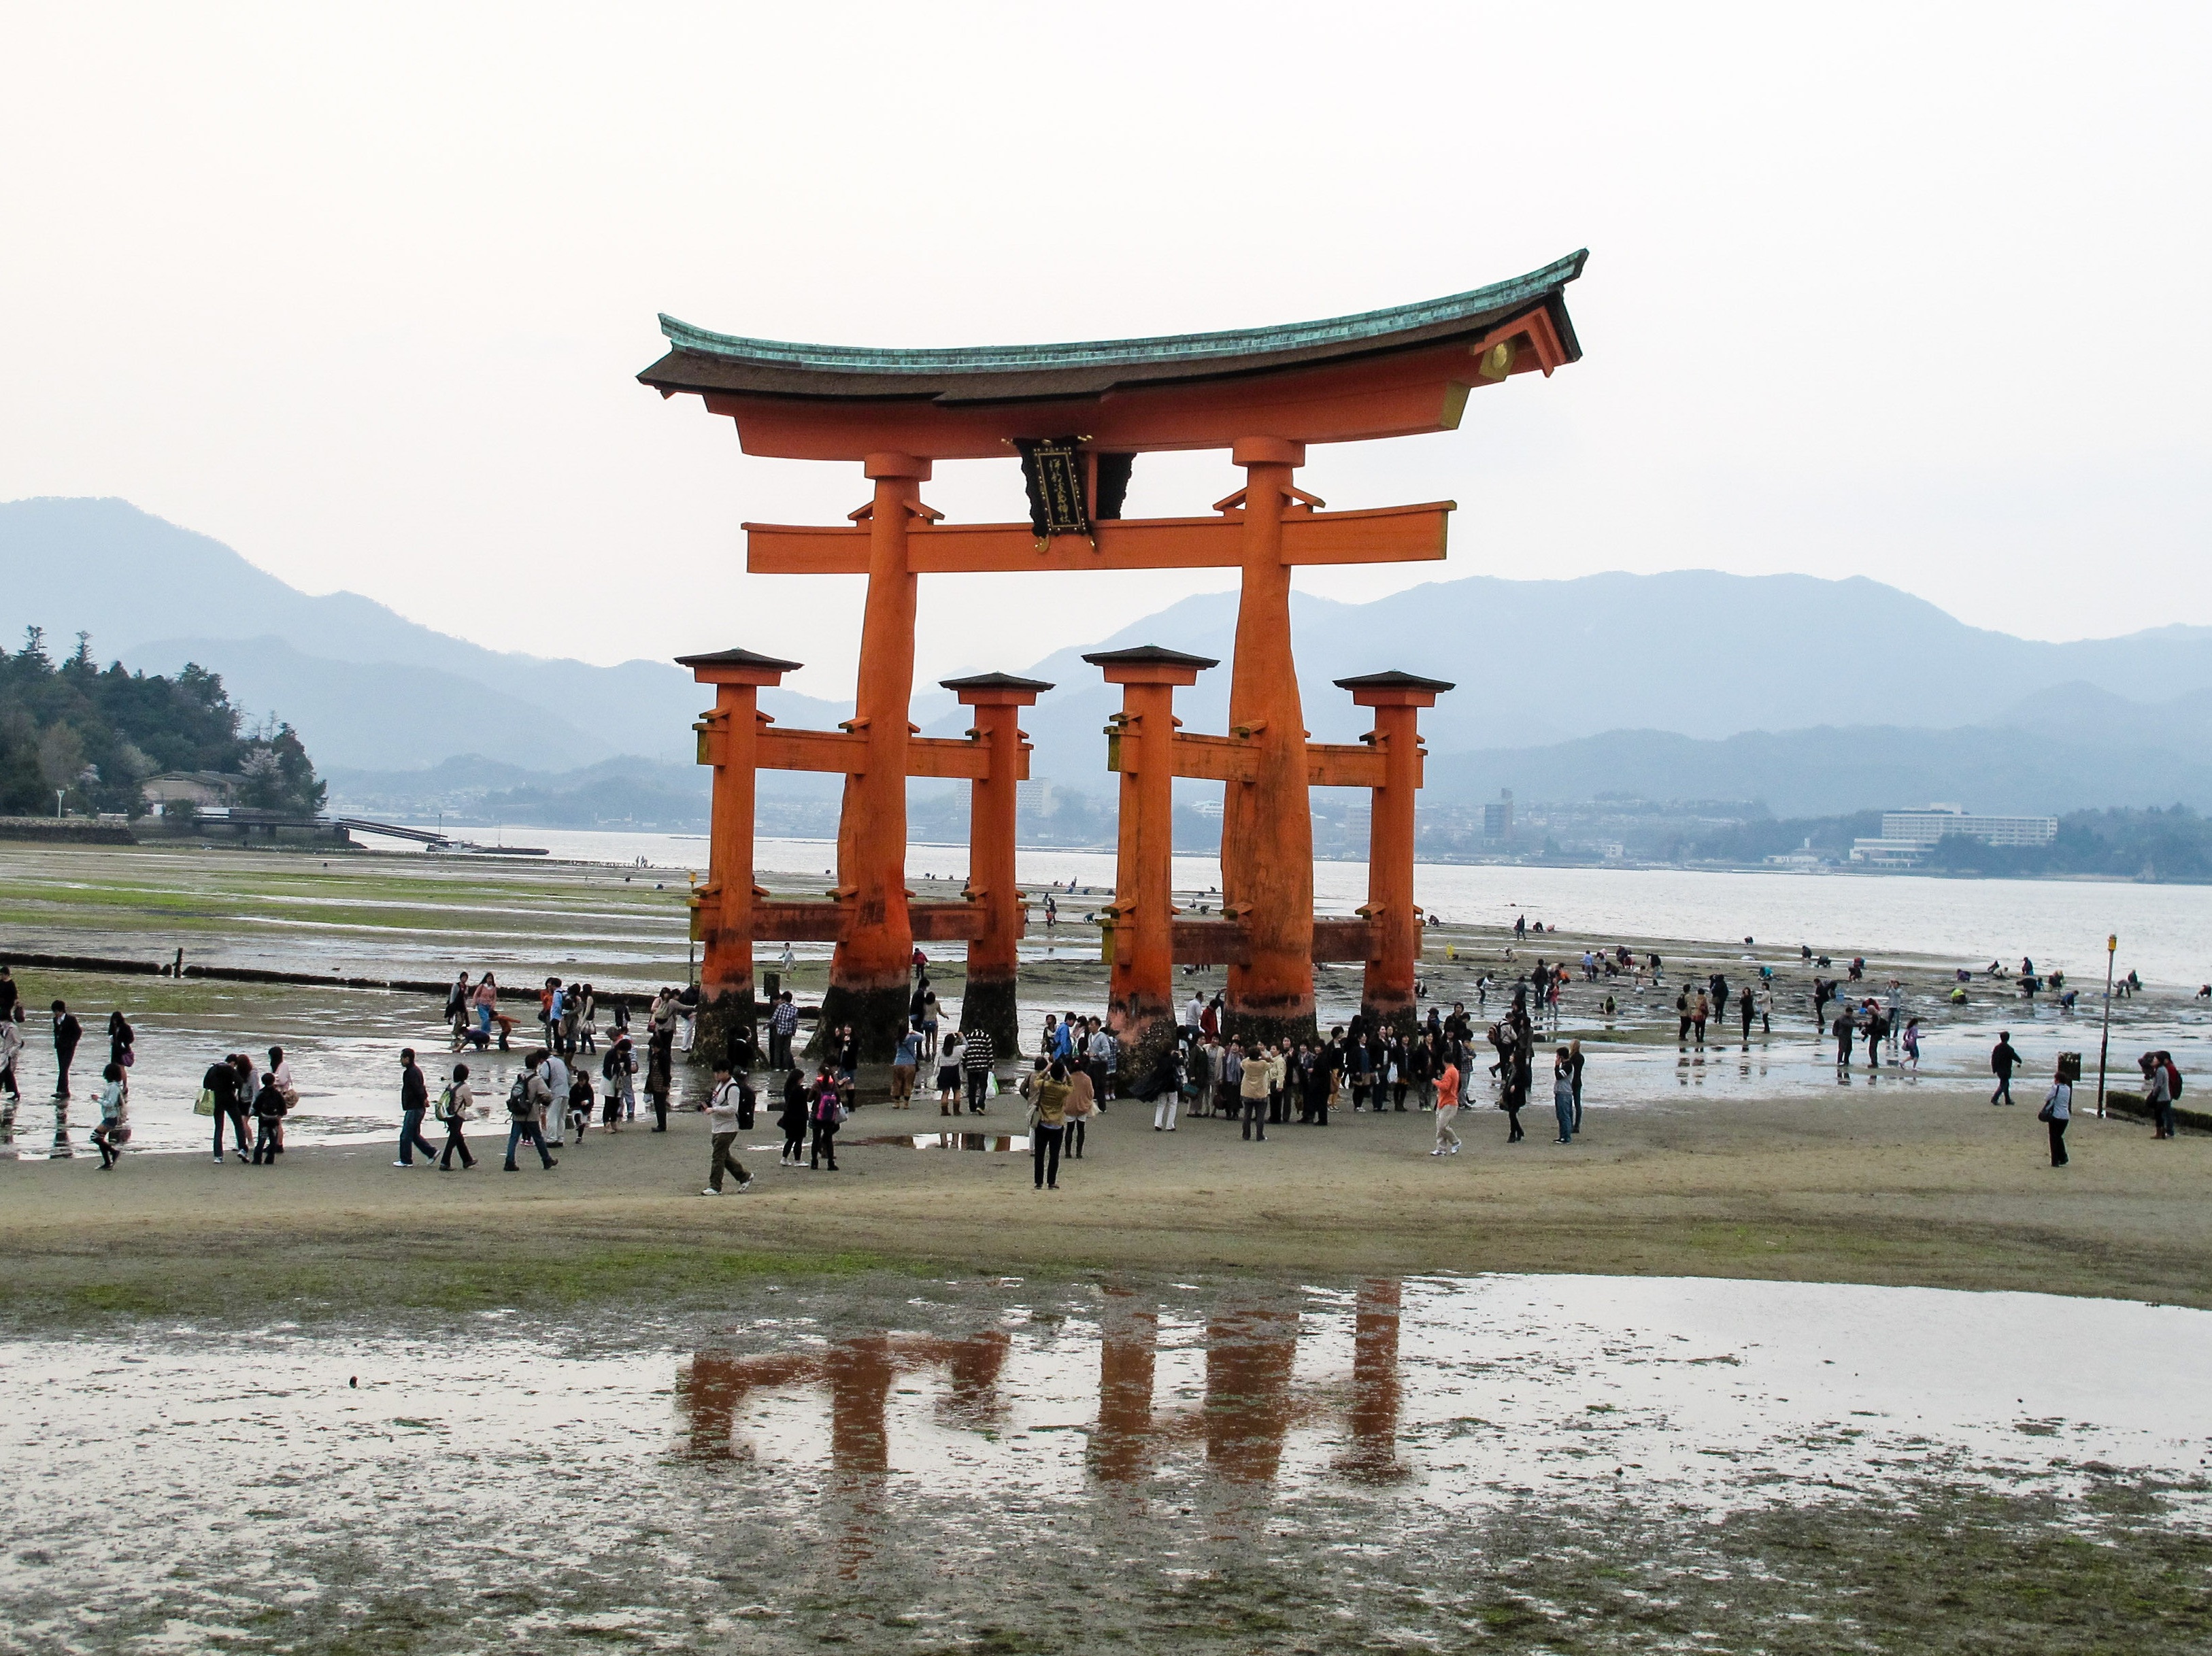
beach, sea, vacation, travel, tower, low tide, island, japan, temple, shrine, miyajima, torii, itsukushima, itsukushima shinto shrine, floating torii, low water, hiroshima prefecture